Romanian Air Corps

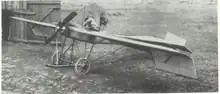
The aircraft built by Nicolae Saru-Ionescu at Cotroceni

During the campaigns of 1916–1919, Romanian airmen achieved about 10,000 flight hours, had about 700 aerial fights and shot down some 51-91 enemy aircraft, with another 55 shot down by anti-aircraft artillery. Twenty-two Romanian pilots and six air observers were killed in air combat and nine more were shot down by enemy anti-aircraft artillery. Twenty pilots, air observers and technical personnel died in training flights. Eleven airmen were decorated with the Order of Michael the Brave: Lt. Ioan Peneș, Slt. Dumitru Darian, Lt. Petre Ioanin, Lt. Ermil Gheorghiu, Cpt. Vasile Craiu, Slt. Egon Nasta, Slt. Gheorghe Stâlpeanu, Cpt. Grigore Gafencu, Slt. , Slt. Paul Magâlea, Maj. Constantin Cristescu, Cpt. Mihai Bădescu, Slt. Mihail Hurmuzescu and Lt. Col. Gheorghe Rujinschi.